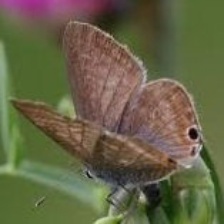
Species: COMMON BANDED AWL